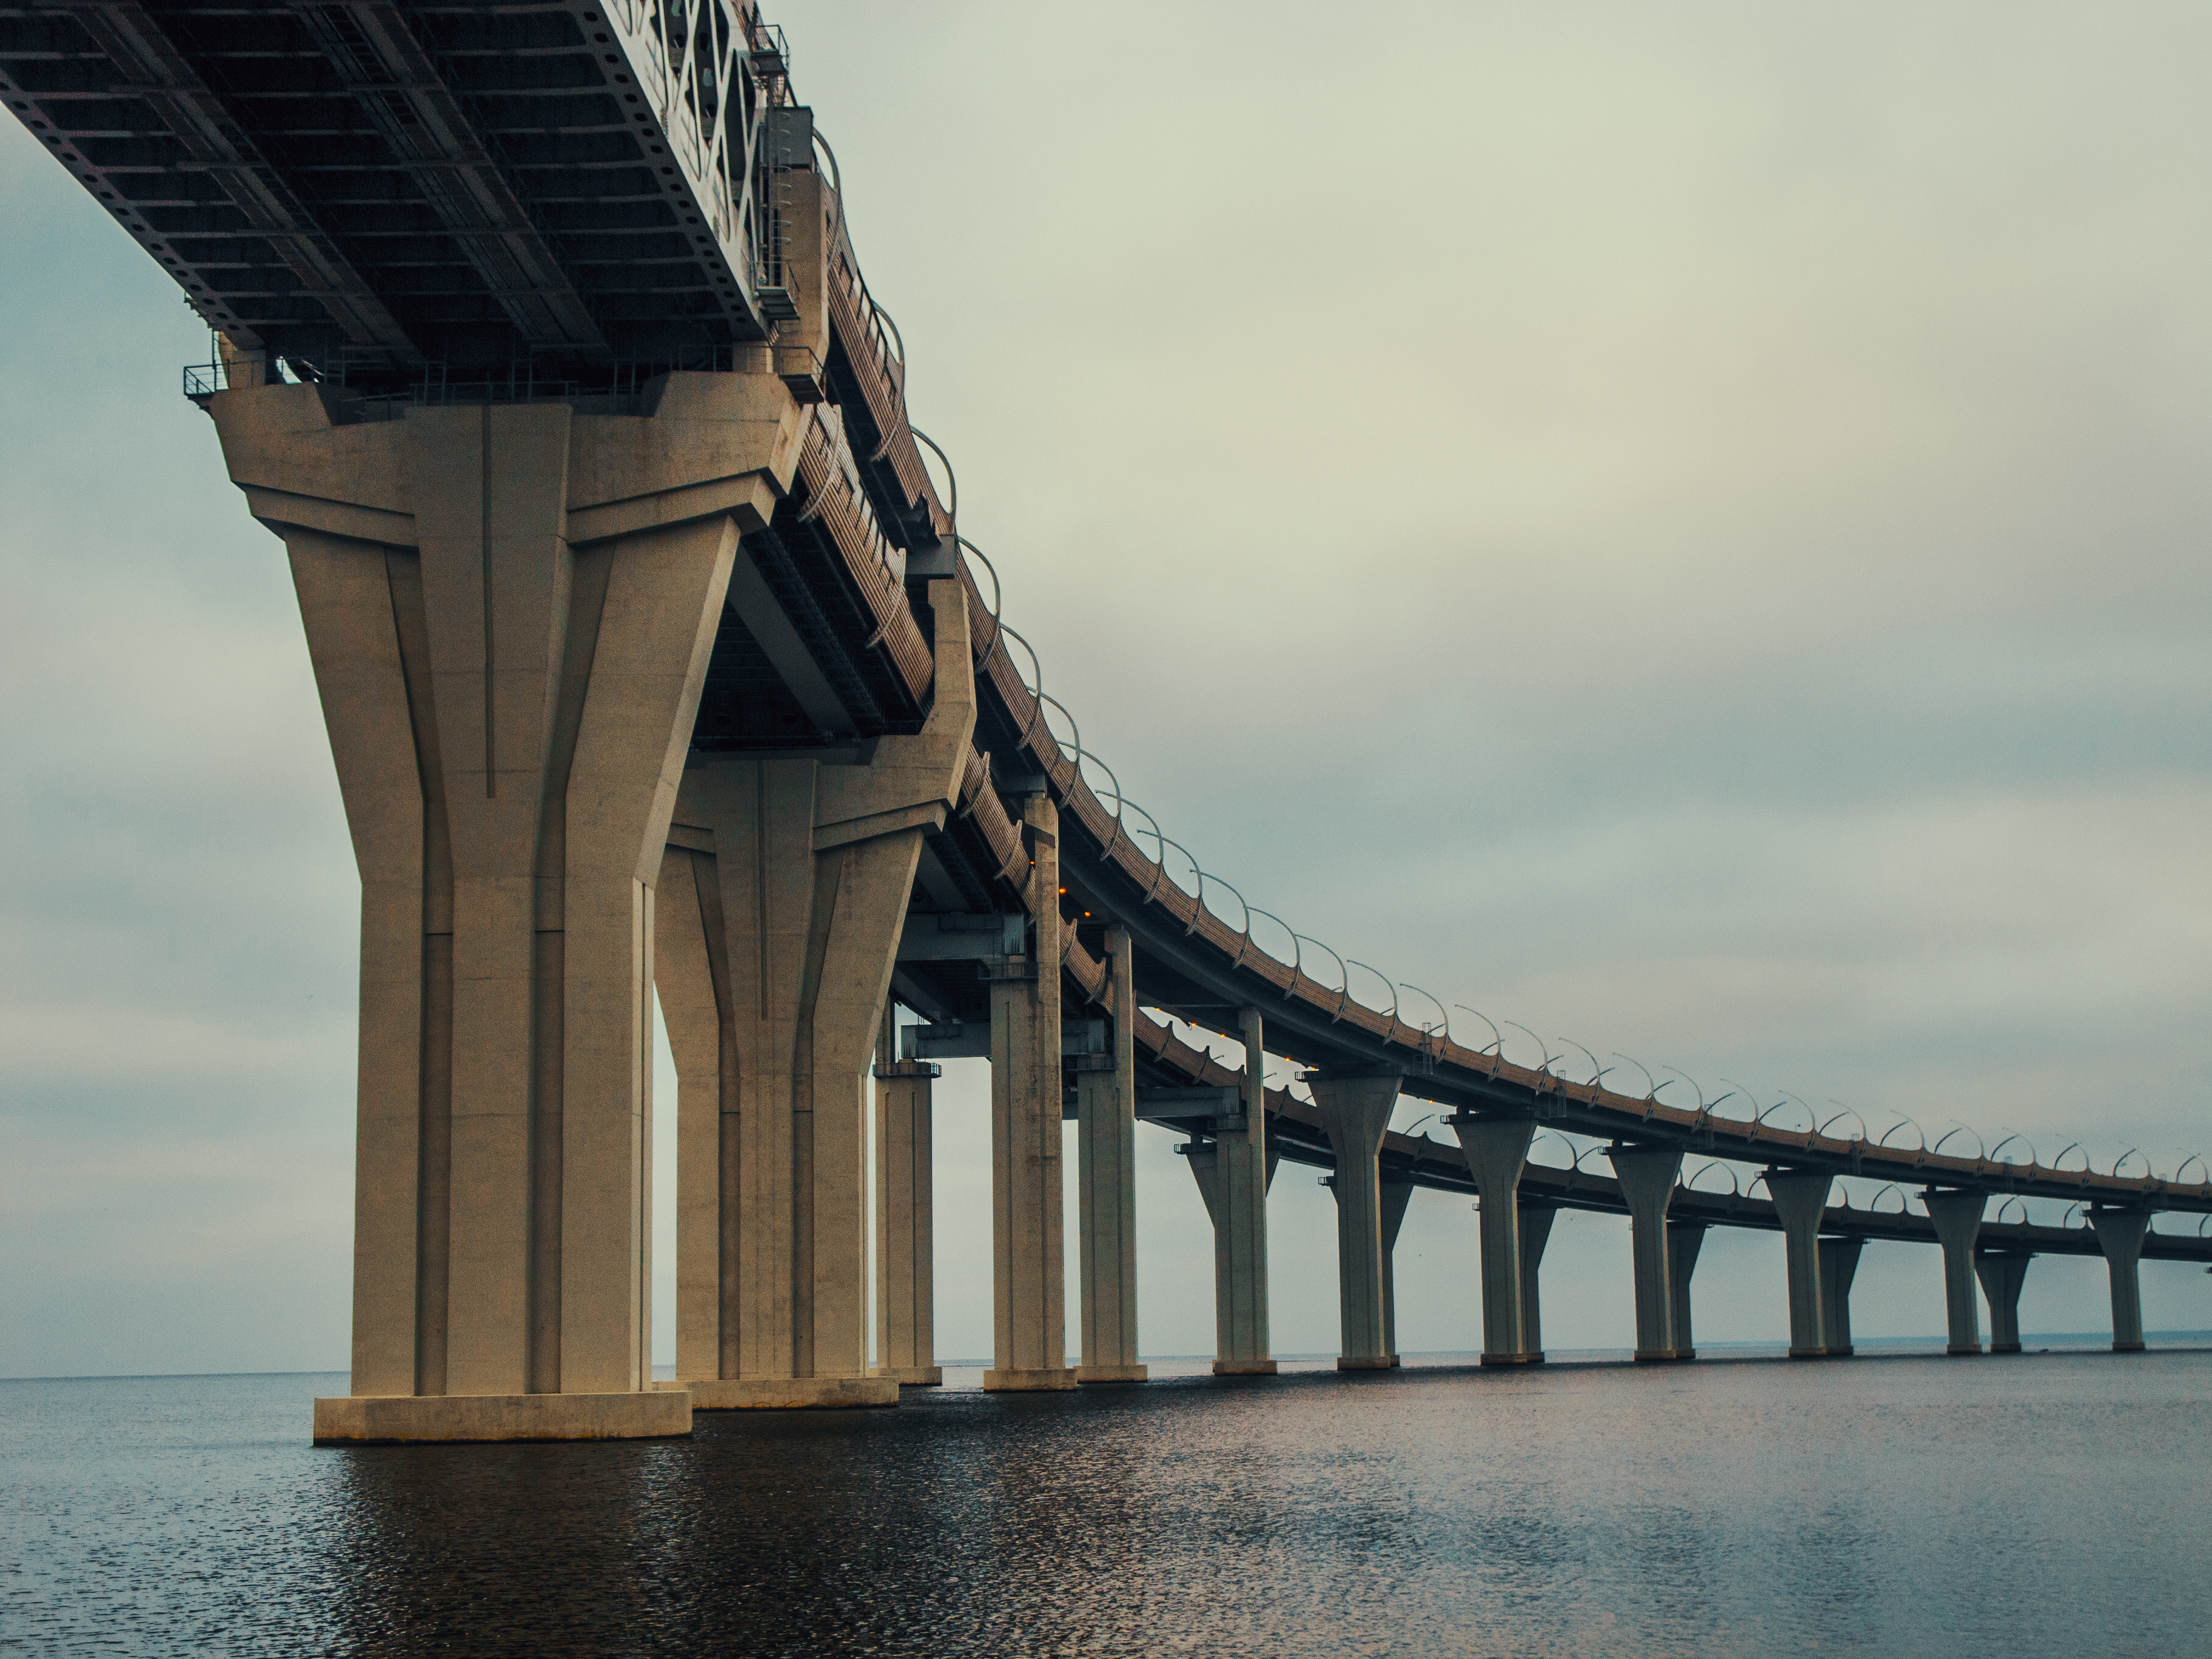
image, body of water, nature, sky, daytime, liquid, fluid, bridge, architecture, infrastructure, photograph, beam bridge, horizon, fixed link, girder bridge, waterway, line, pier, landmark, atmospheric phenomenon, urban area, sea, beauty, watercourse, nonbuilding structure, reflection, morning, concrete bridge, river, composite material, coast, calm, evening, symmetry, reservoir, Segmental bridge, dusk, box girder bridge, overpass, engineering, meteorological phenomenon, column, sound, stock photography, Plate girder bridge, viaduct